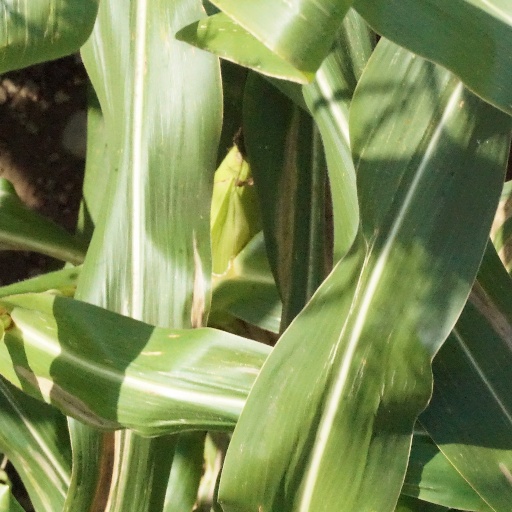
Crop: maize; corn